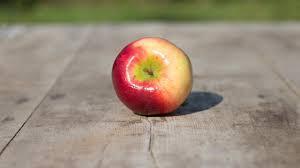
Label: apples